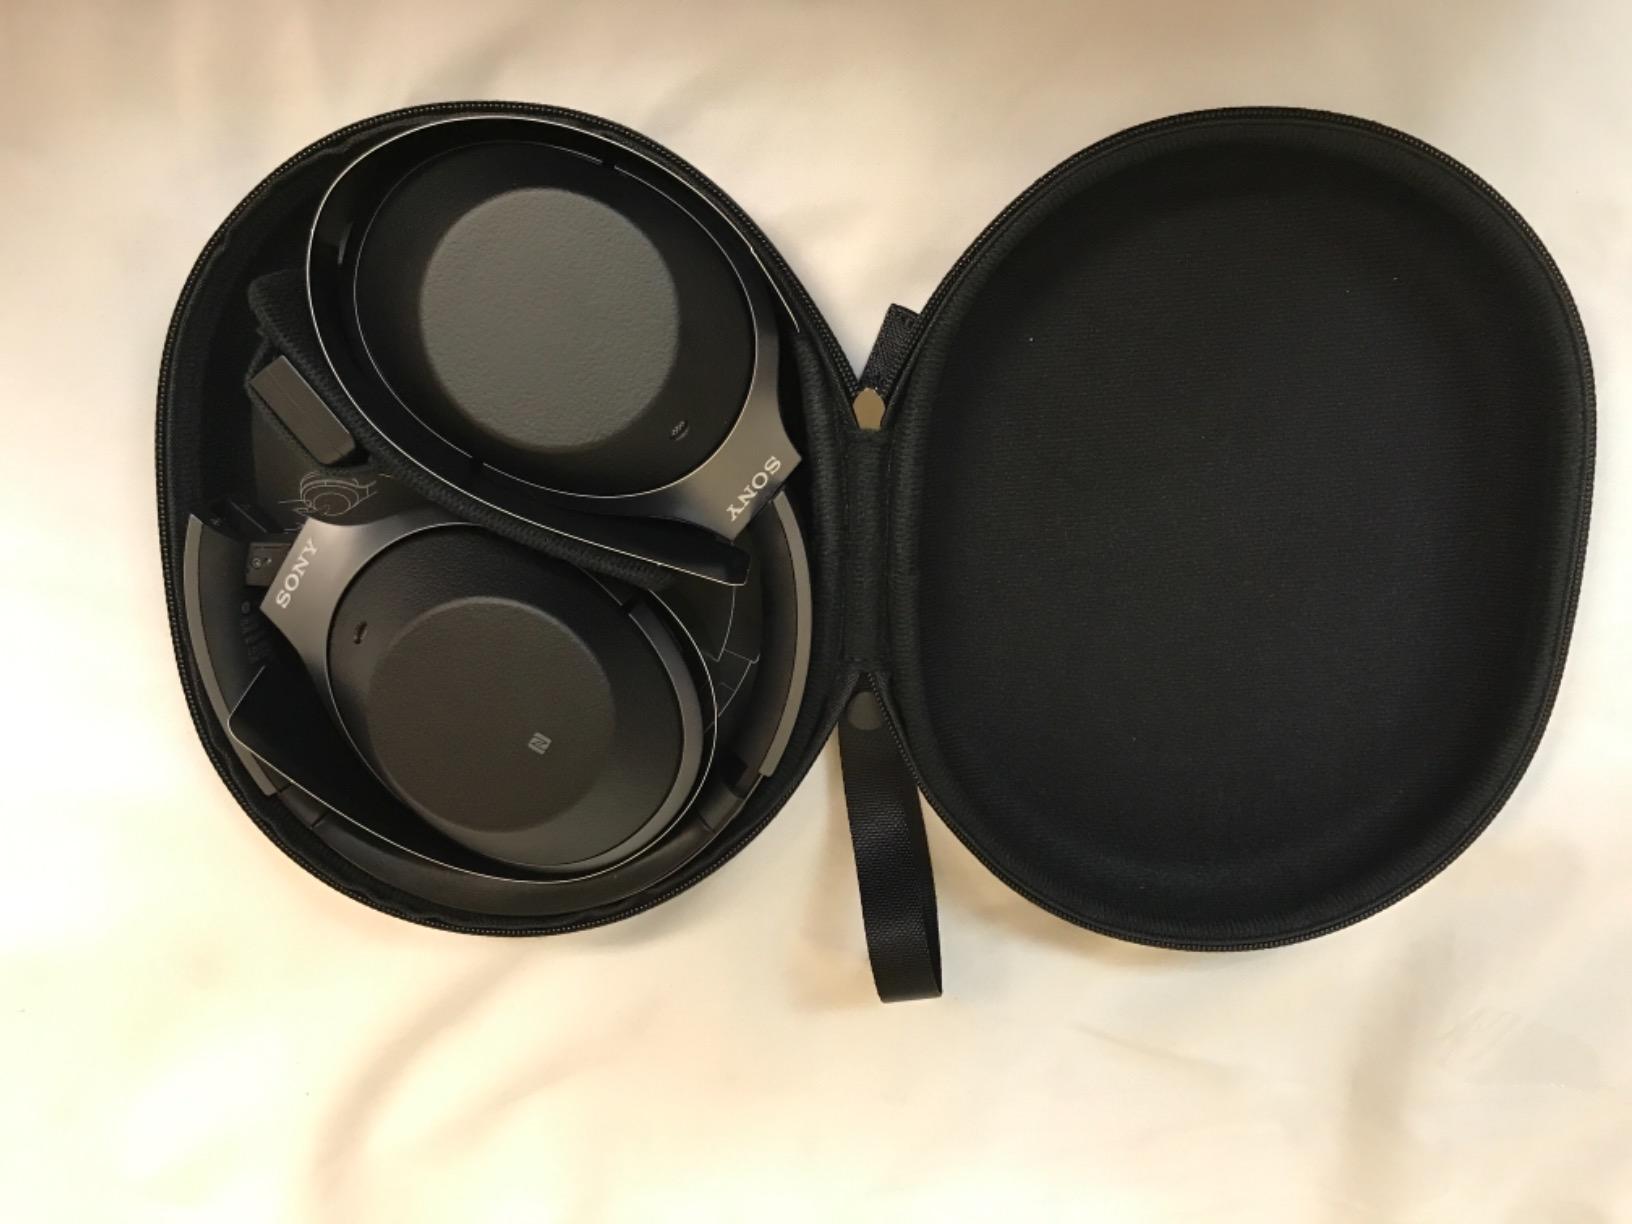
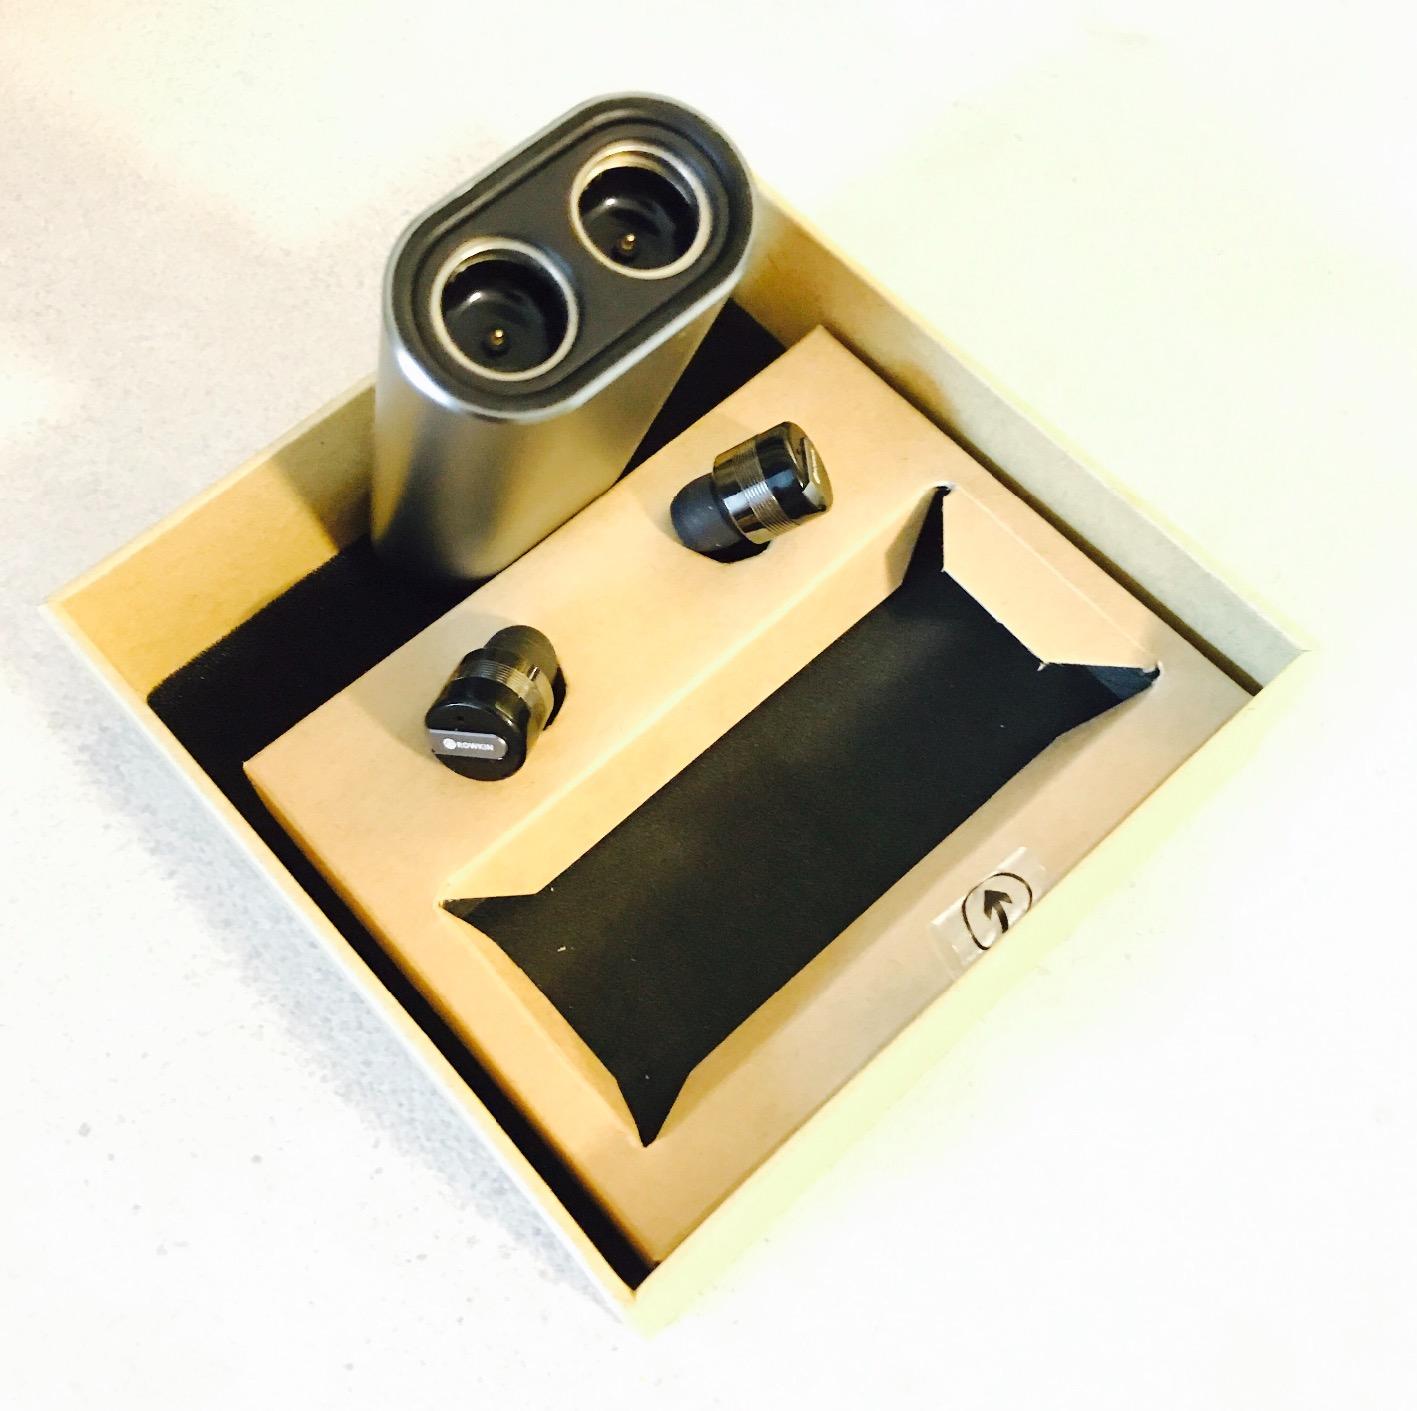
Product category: headphones
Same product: no